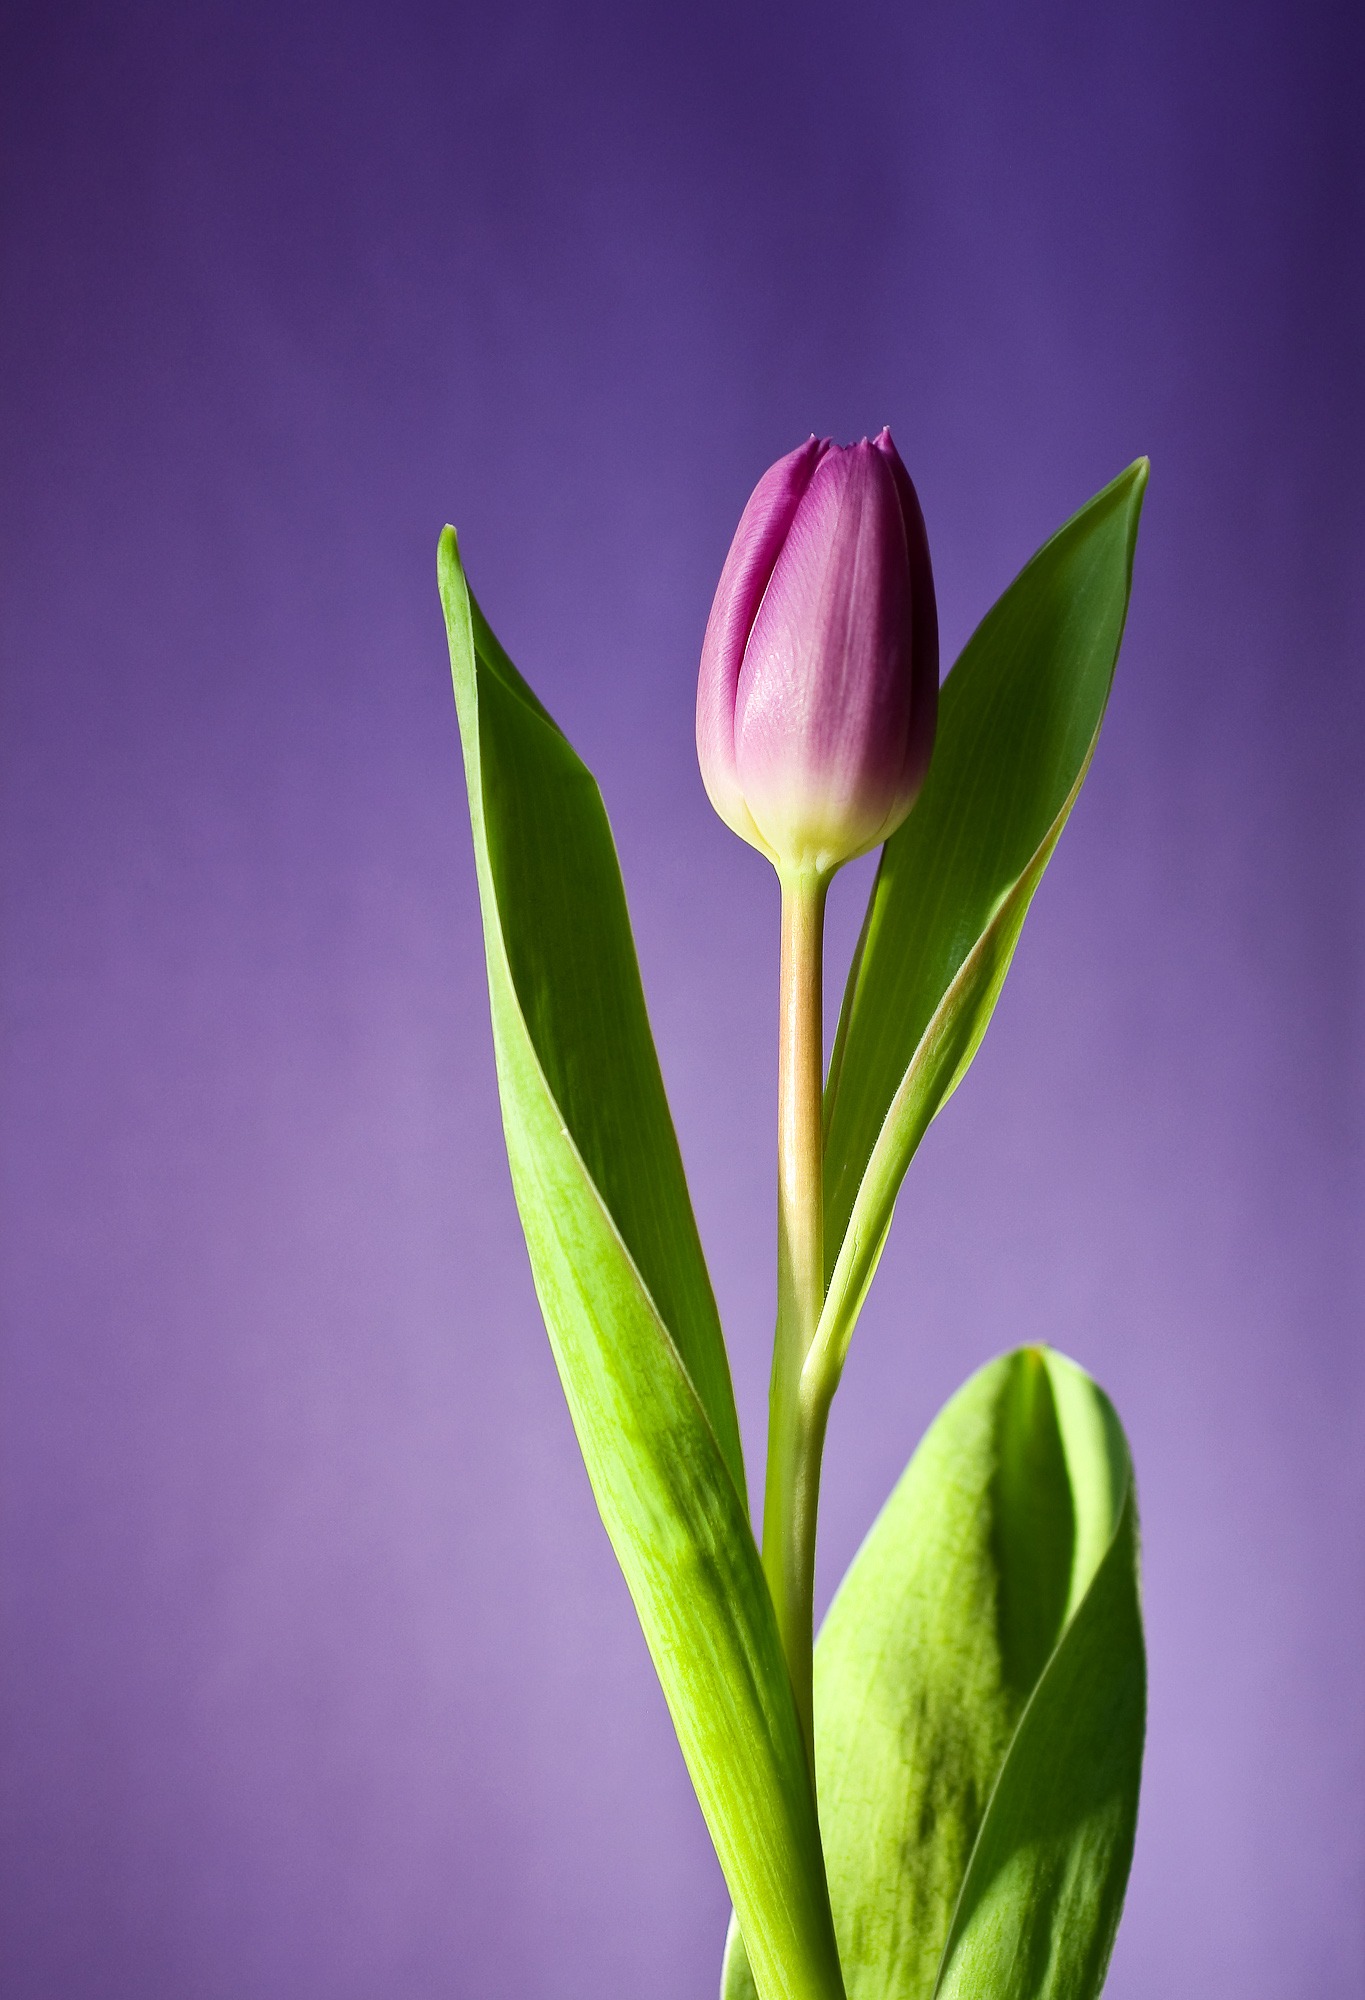
nature, blossom, plant, photography, leaf, flower, petal, bloom, tulip, spring, green, botany, yellow, pink, aquatic plant, flora, flowers, close up, bud, macro photography, flowering plant, plant stem, land plant